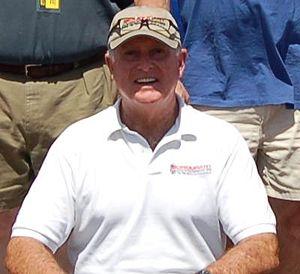
Robert Bondurant dit Bob Bondurant est un ancien pilote automobile américain qui s'est illustré en Formule 1 et en endurance. Il a couru pour Shelby, la Scuderia Ferrari et Eagle.